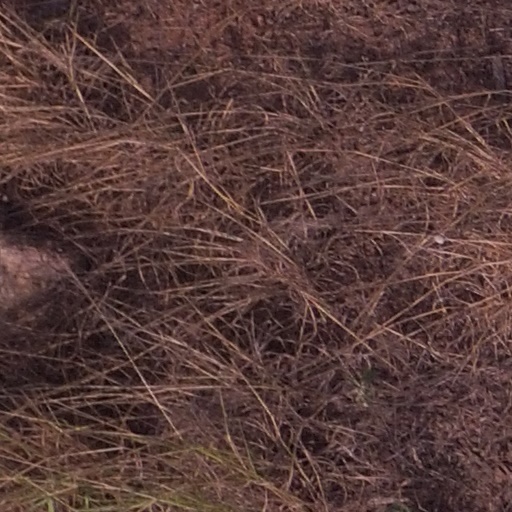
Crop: maize; corn